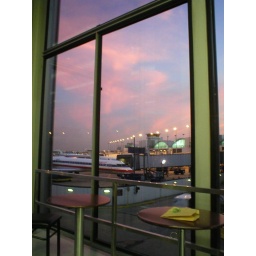
Back home in Chicago, looking out the window of the airport Starbucks